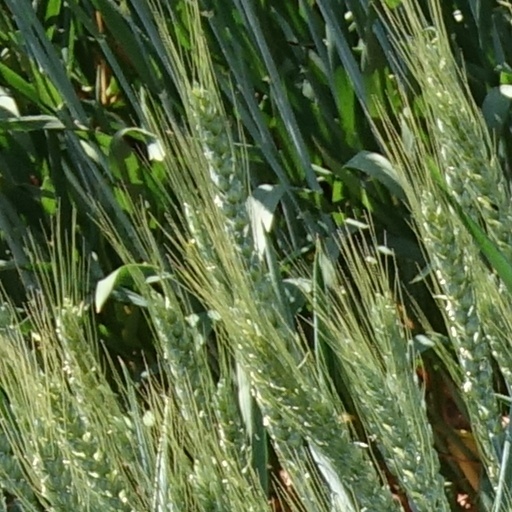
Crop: wheat